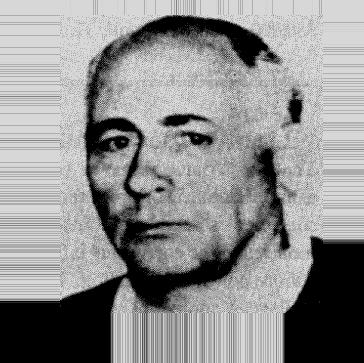
Age: 62